Describe the emotion expressed in this image:  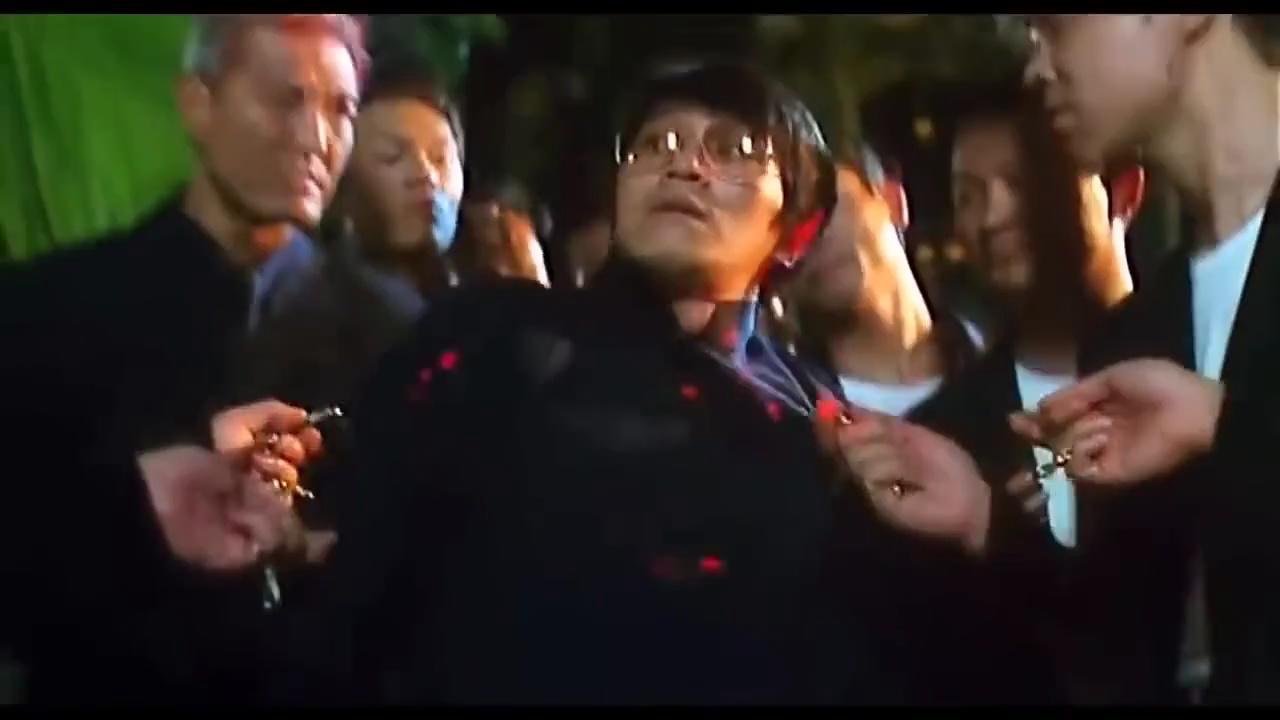
This person displays Pain, valence and arousal with low intensity.